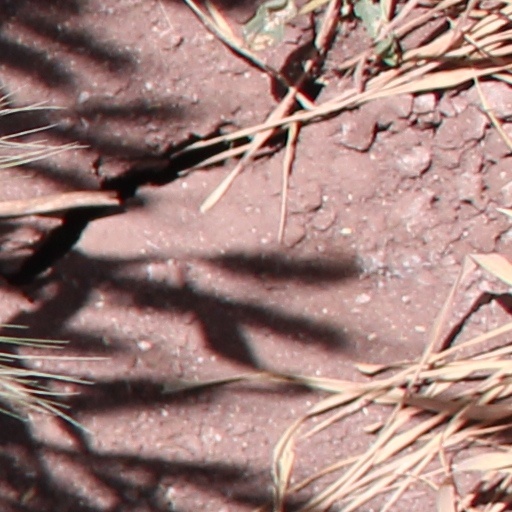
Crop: wheat